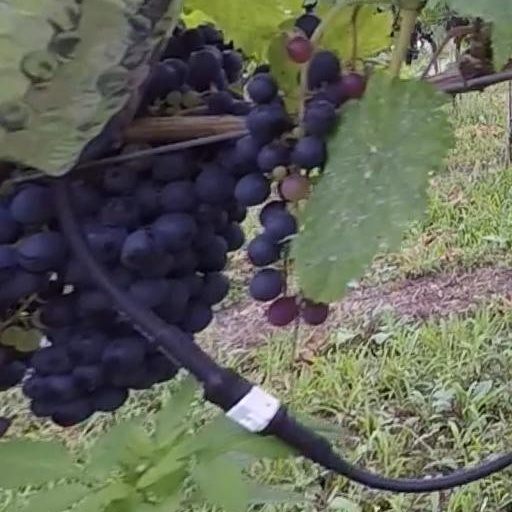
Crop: grape